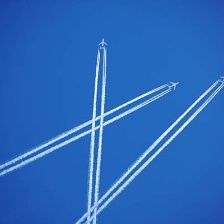
Cloud type: Contrail